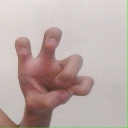
अक्षर: छ